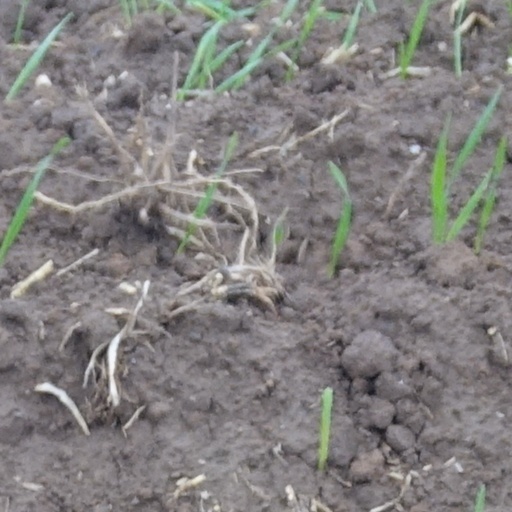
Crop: wheat